Tendō-Minami Station

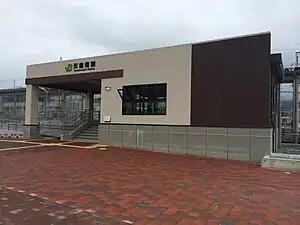
Tendō-Minami station building, June 2015

is a railway station in the city of Tendō, Yamagata, Japan, operated by East Japan Railway Company (JR East).